Pedro Trebbau

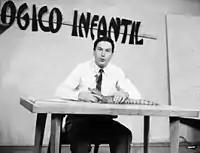
Children's Zoo TV Show

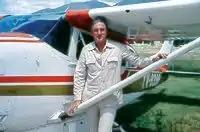
Pedro Trebbau

Trebbau was born in Cologne, where he very early on showed a keen interest in the natural world. He obtained a bachelor's degree in biology at the universities of Frankfurt and Freiburg, as well as a veterinary degree from the University of Giessen.